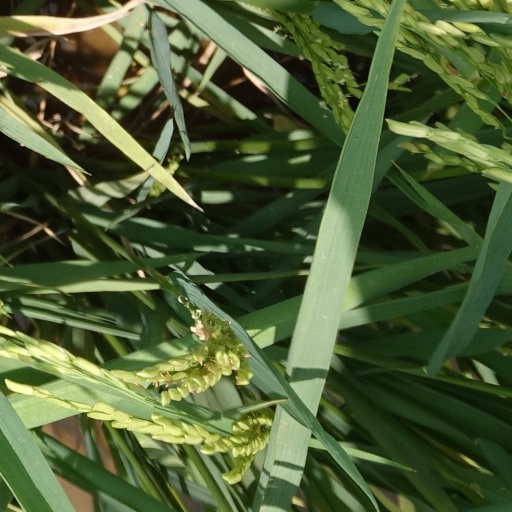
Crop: rice